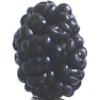
Label: mulberry